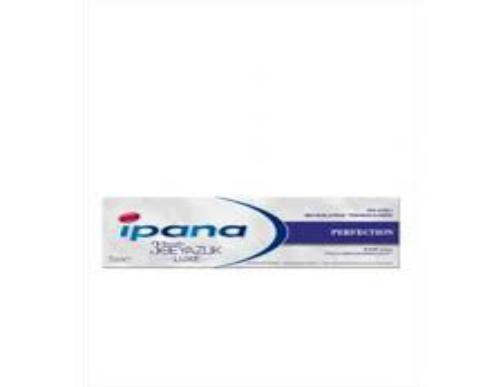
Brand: Ipana
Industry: Necessities